Northstar Line

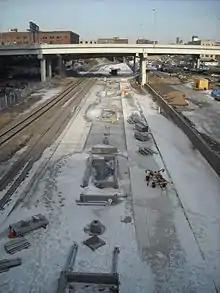
The platforms at Target Field under construction in 2009

The Minnesota Department of Transportation (Mn/DOT) and the Northstar Corridor Development Authority (NCDA) studied options for development of the corridor to handle the increasing commuter load and felt that a commuter rail line was the best option. It was expected to cost about US$265 million in 2008 dollars, estimated to be less than one-third the cost of upgrading existing highways, though the cost would later climb to $317 million. Because almost all of the route being used already existed, the investment mostly went into building new stations, upgrading track, enhancing the safety of crossings, and updating signals. A significant portion of the funds were to extend the METRO Blue Line to the Target Field station on the west side of Interstate 394 and 5th Street in downtown Minneapolis. This terminal station is integrated into the Minnesota Twins' new ballpark, Target Field, which opened in March 2010.